The Denpa Men: They Came By Wave

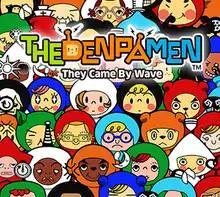

is a 2012 augmented reality role-playing video game developed and published by Genius Sonority for the Nintendo 3DS. It was released on the Nintendo eShop in Japan on February 8, 2012, in North America on September 27, 2012, and in Europe and Australia on December 6, 2012.